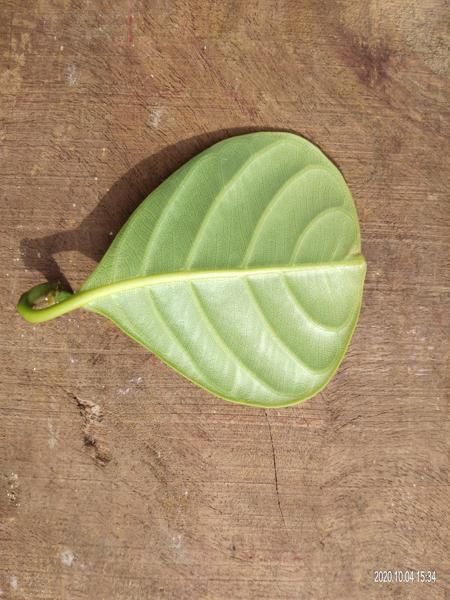
Plant: Jackfruit